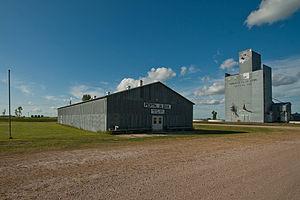
La ville de Perth est située dans le comté de Towner, dans l’État du Dakota du Nord, aux États-Unis. Lors du recensement de 2010, sa population s’élevait à 9 habitants.